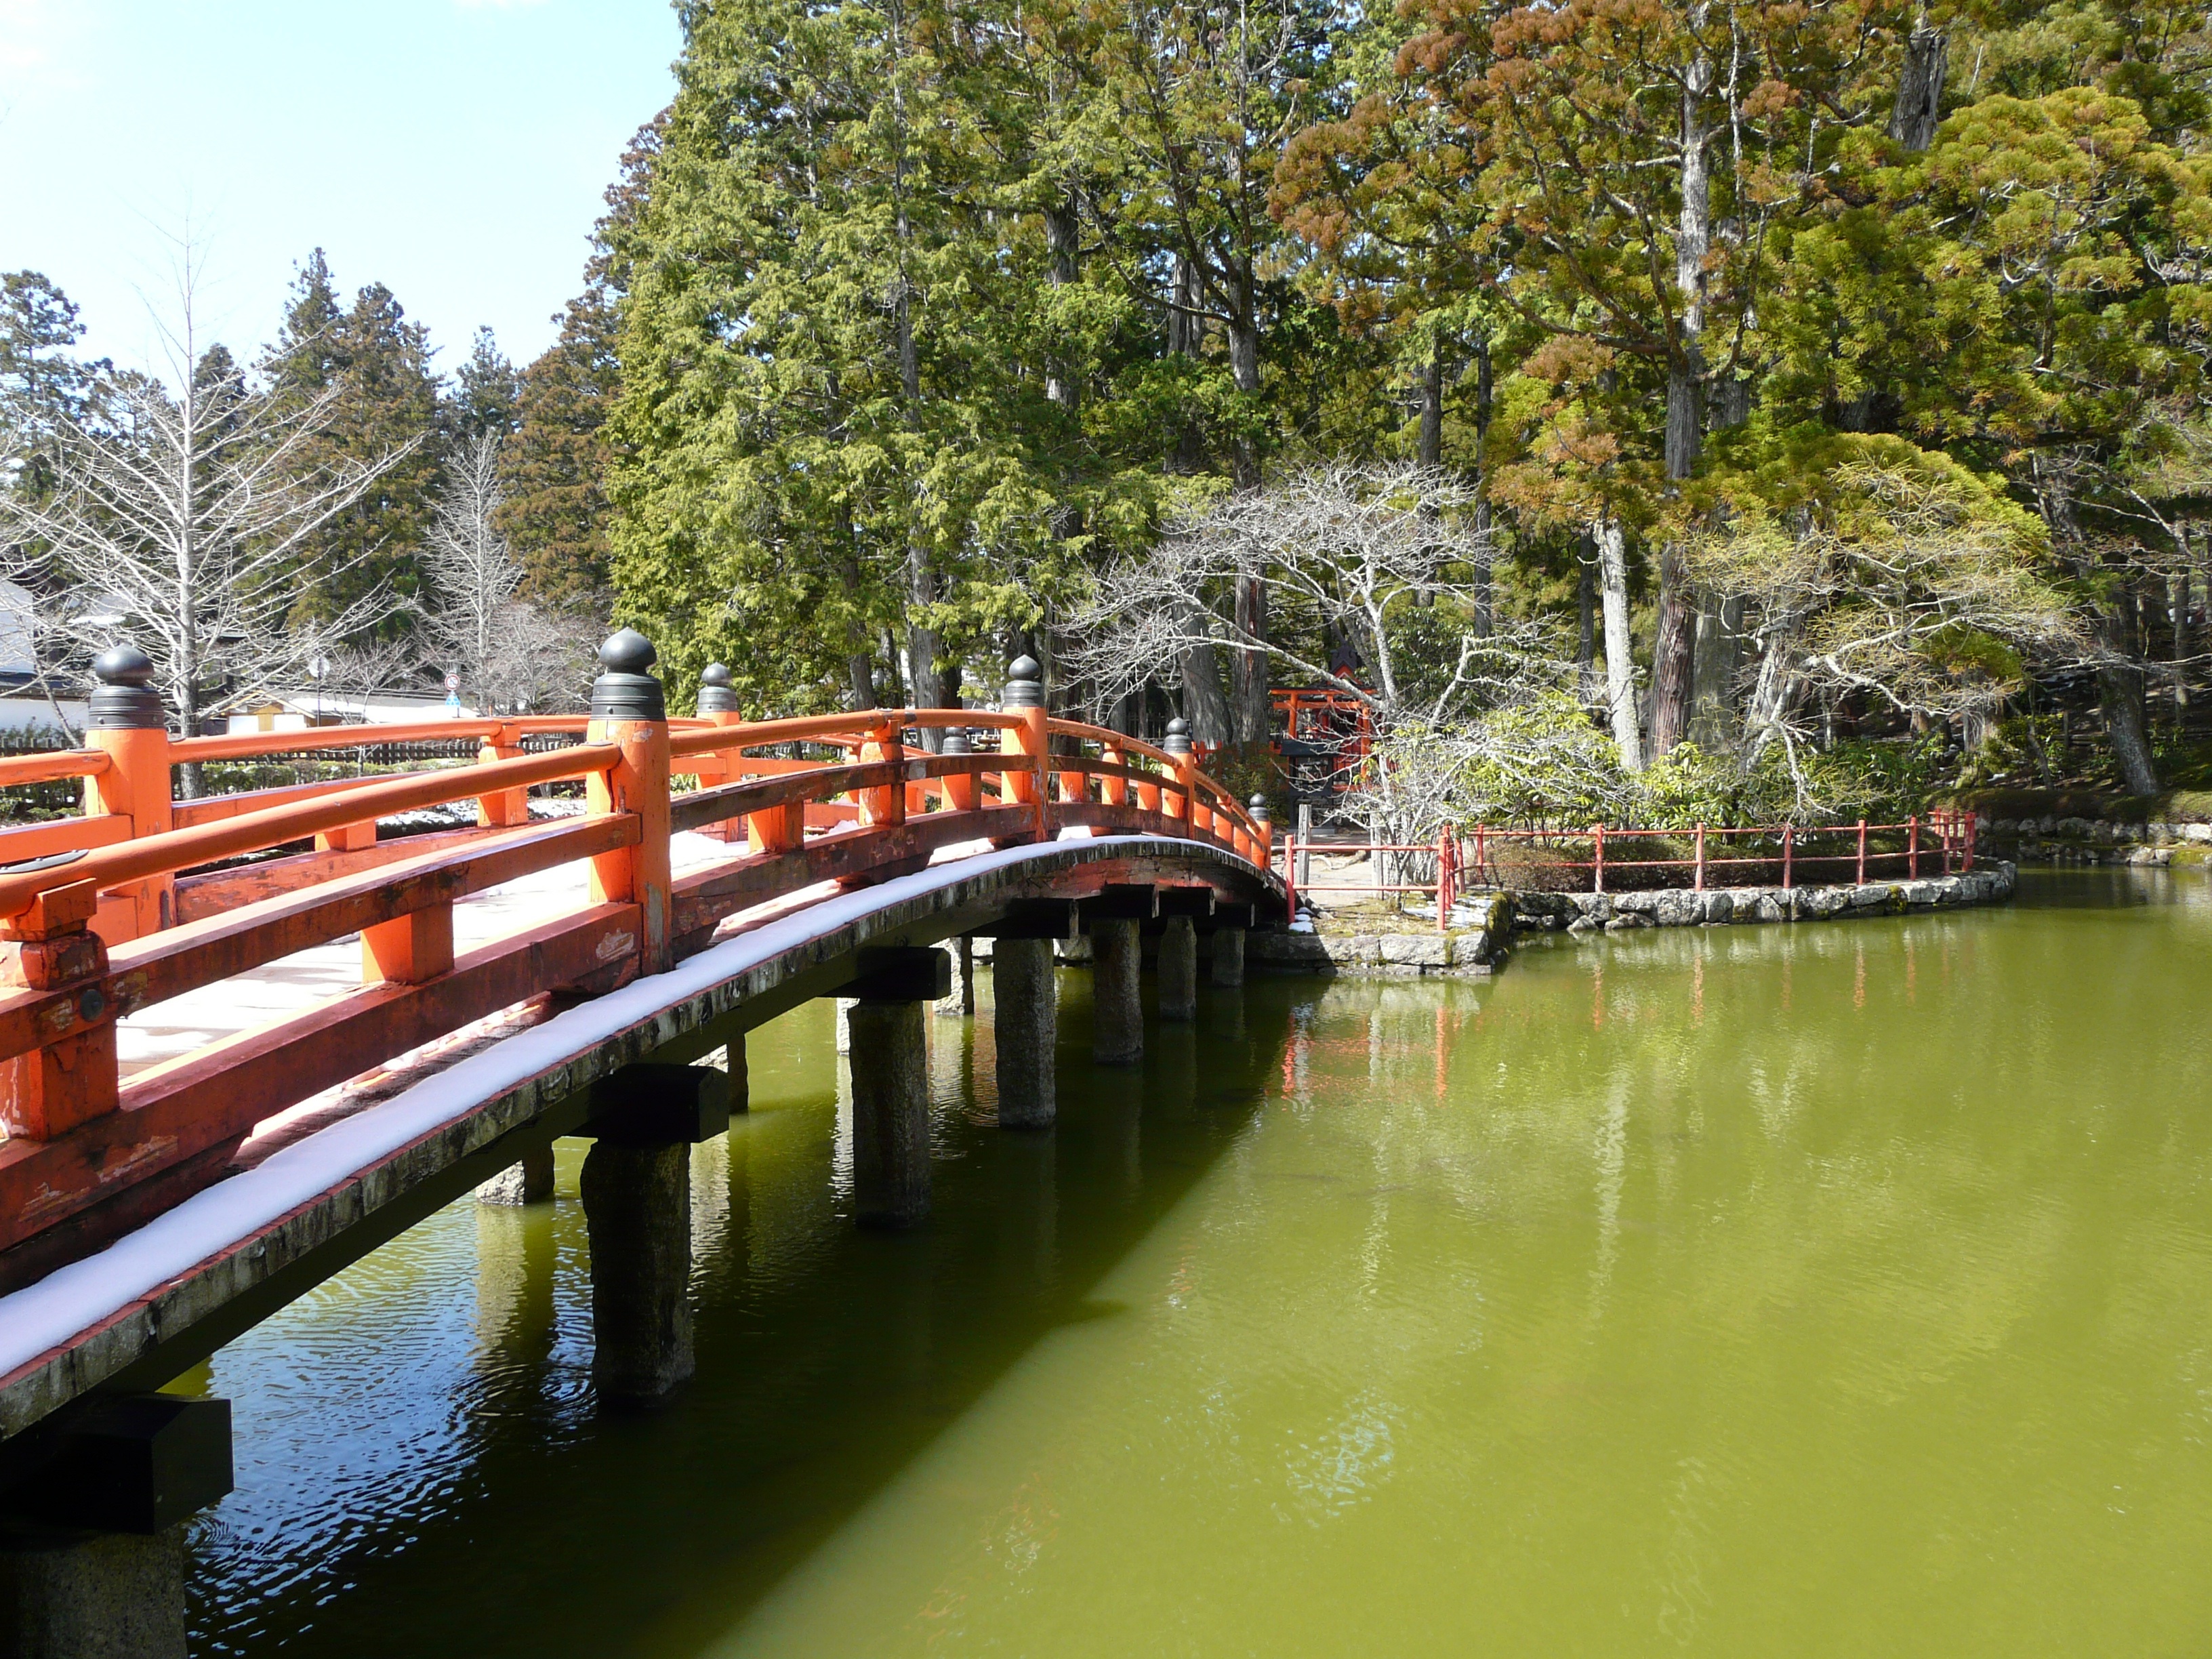
water, bridge, river, canal, reflection, vehicle, japan, waterway, body of water, channel, landform, koyasan